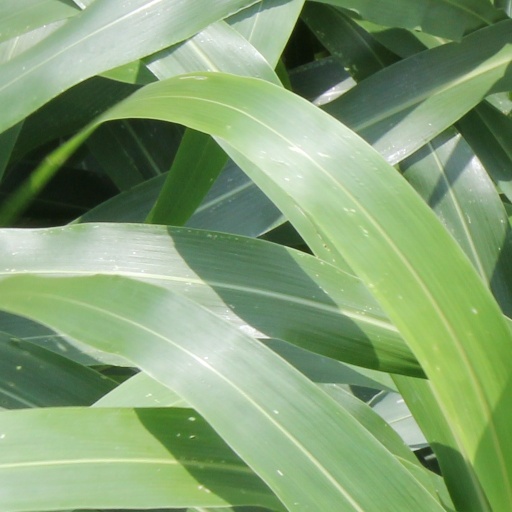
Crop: sorghum